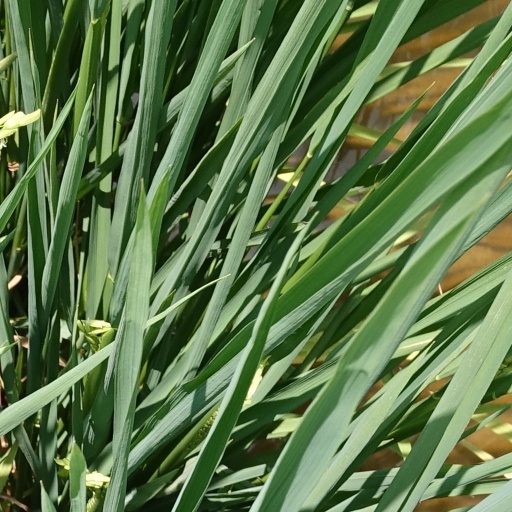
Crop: rice